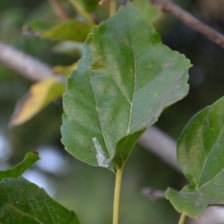
Variety: Kamphaengsaeng42